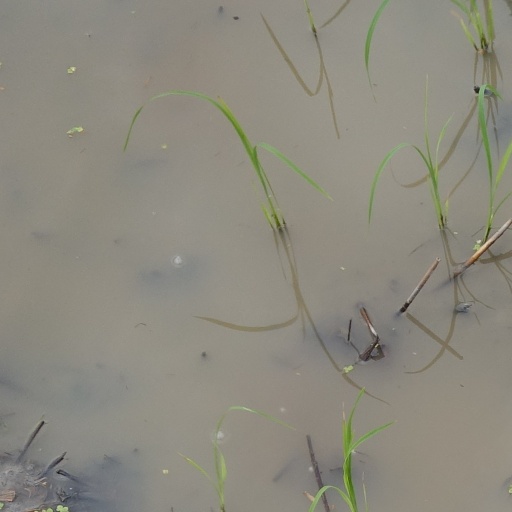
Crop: rice